Ronald Cove-Smith

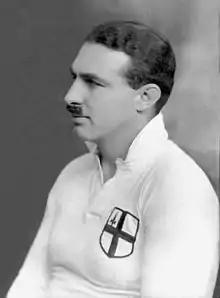
Ronald Cove-Smith in 1933

Ronald Cove-Smith (26 November 1899 – 9 March 1988) was a physician and sportsman. He represented Old Merchant Taylors and King's College Hospital RFC. Internationally he represented the England national rugby union team in 29 tests (1921–1929) (seven as captain) and also captained the British Isles in four tests on the 1924 British Lions tour to South Africa as a lock. He finished on the winning side in 22 of his 29 England matches. He was commissioned in the Grenadier Guards in 1918–1919. In addition to rugby he excelled at swimming and water-polo, winning half-blues in each.